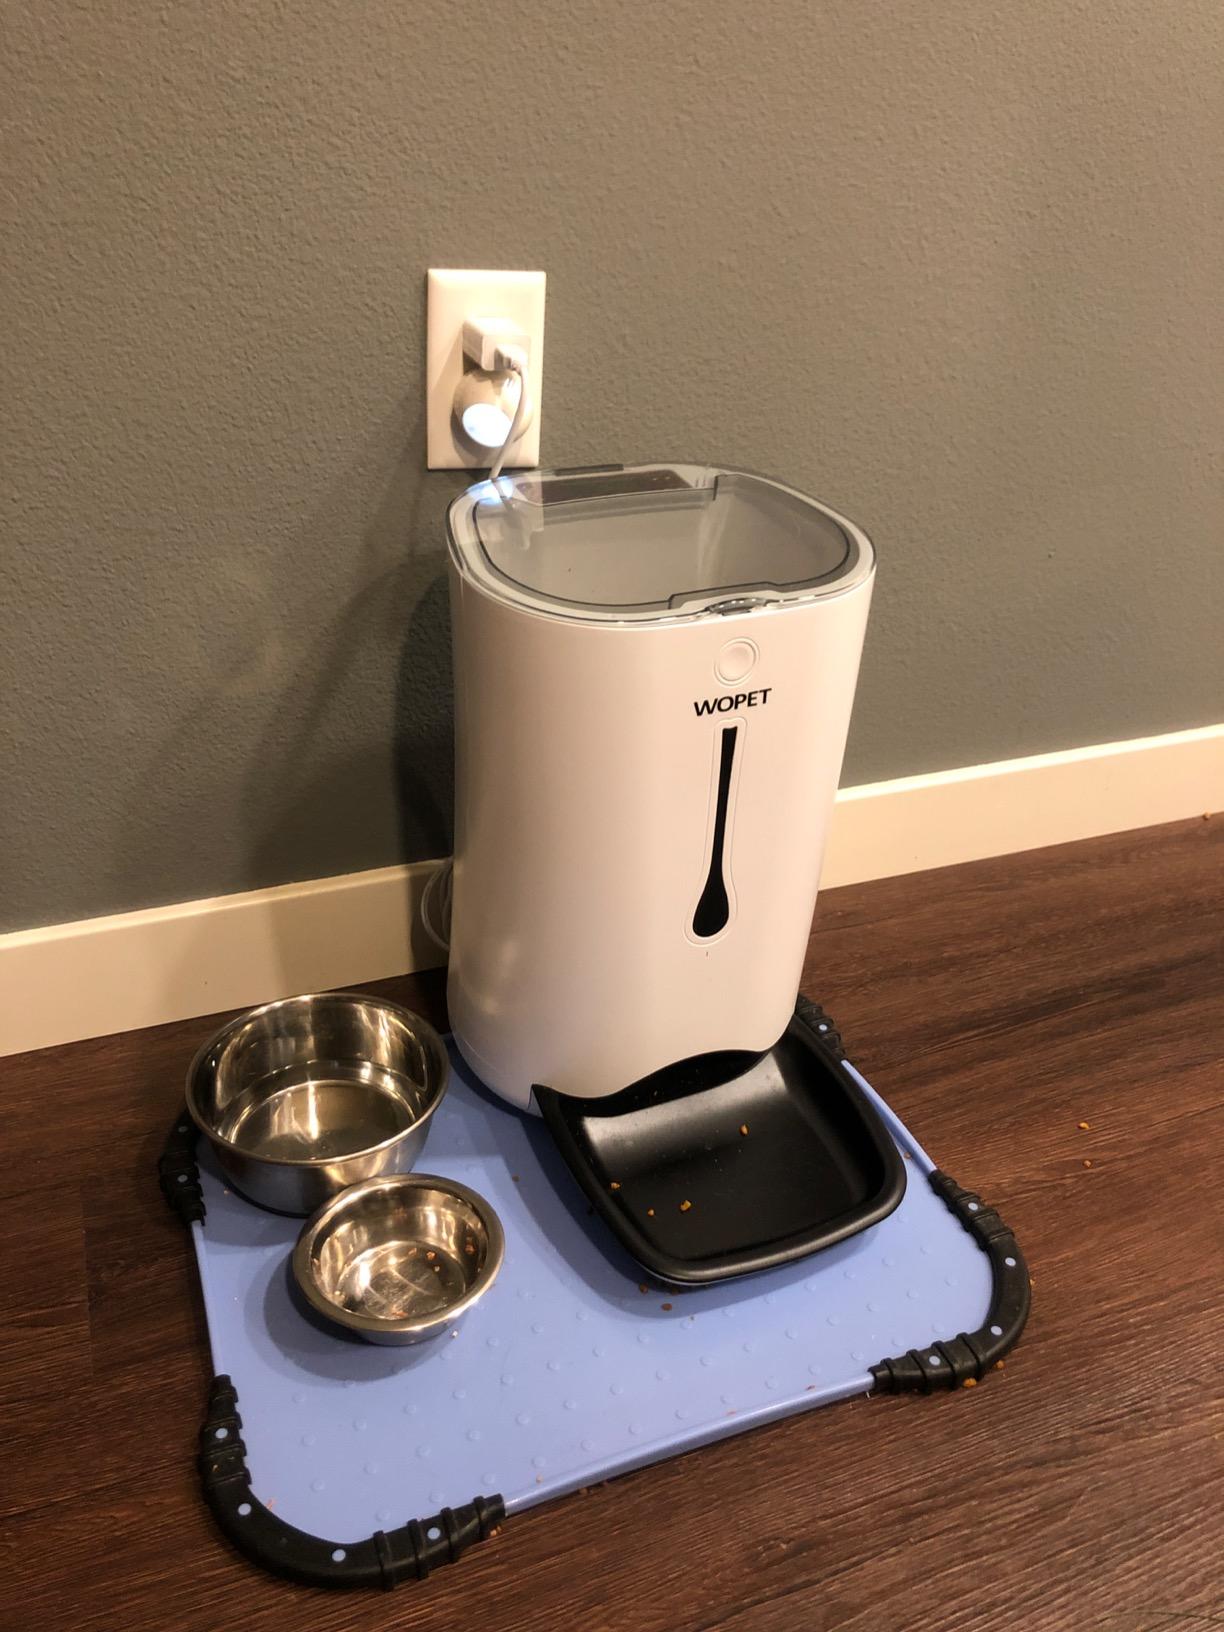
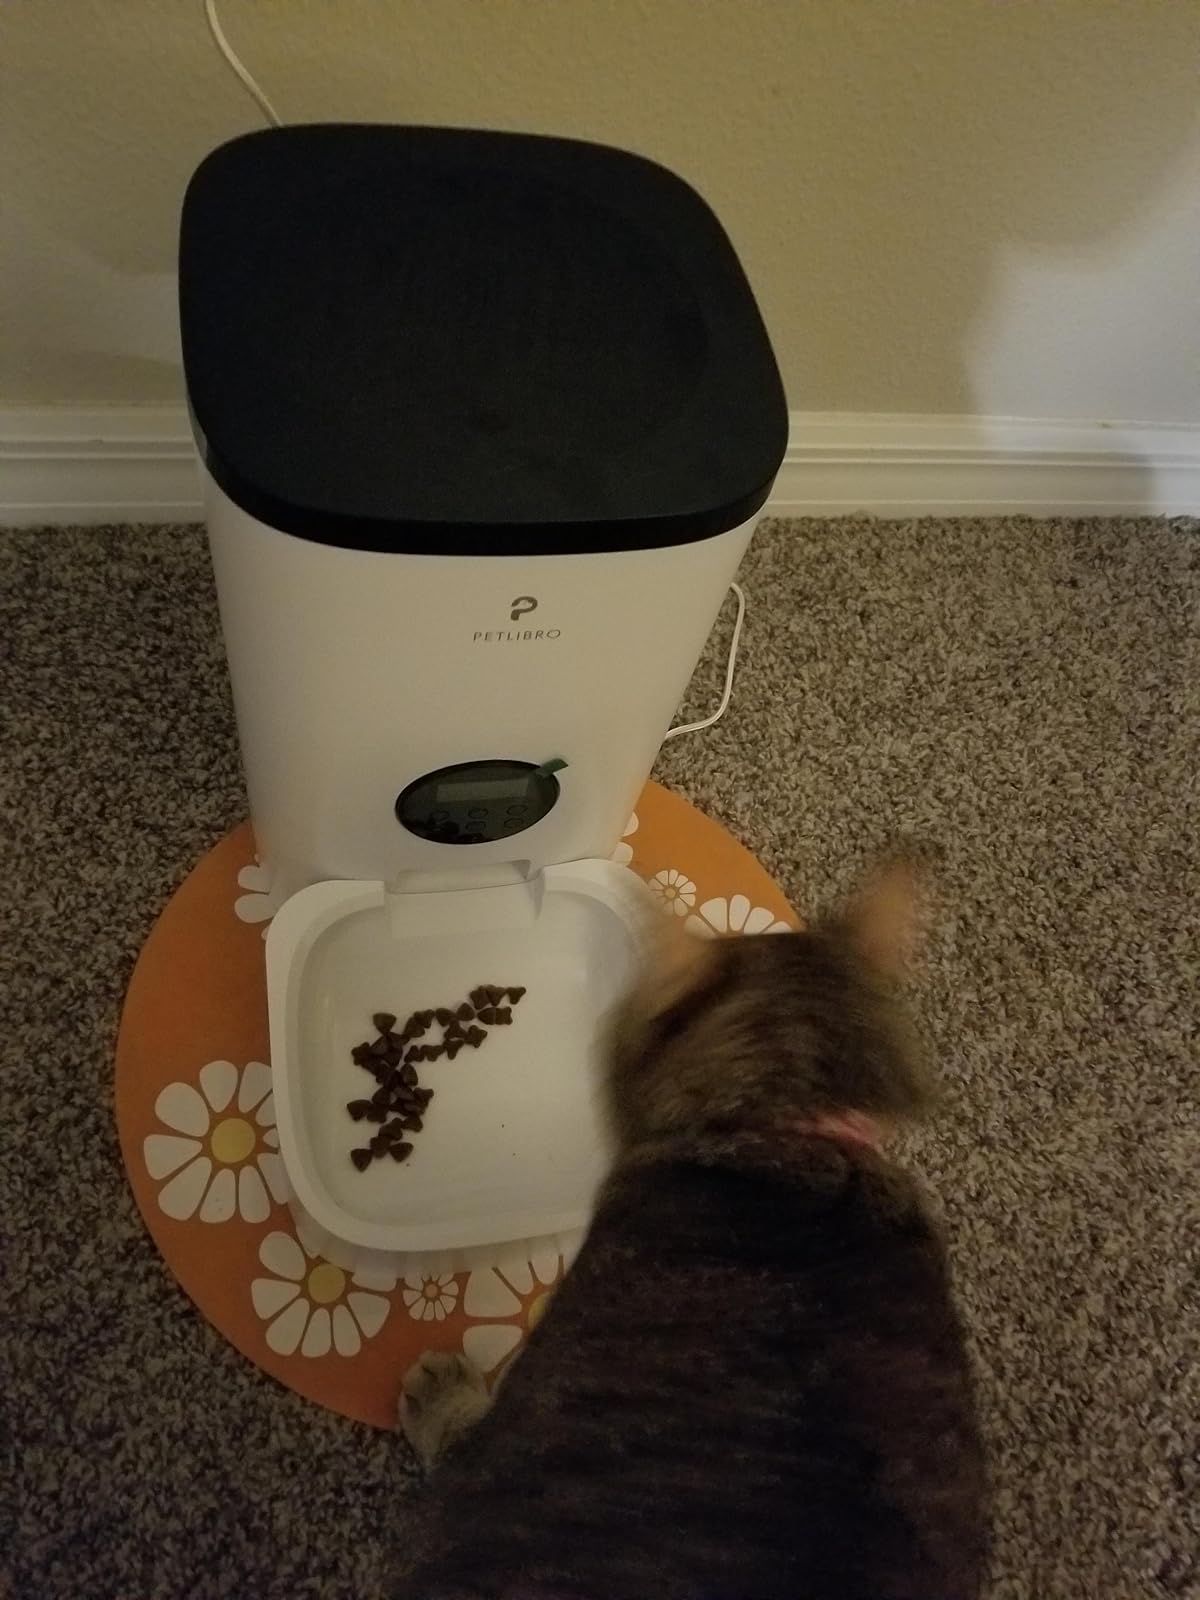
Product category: items_feeder
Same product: no